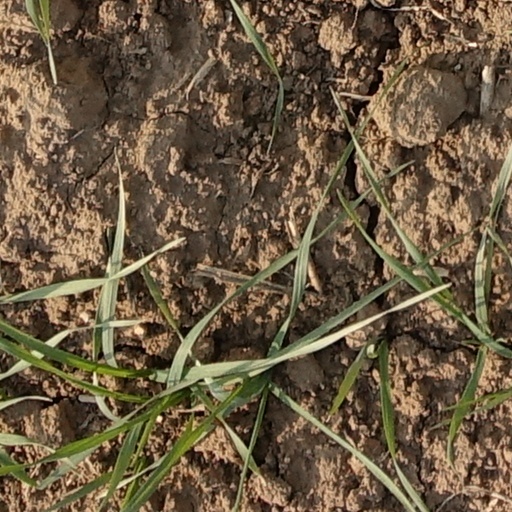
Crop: wheat